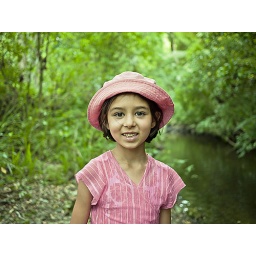
Girl with pink hat by stream in woodland, New Zealand.